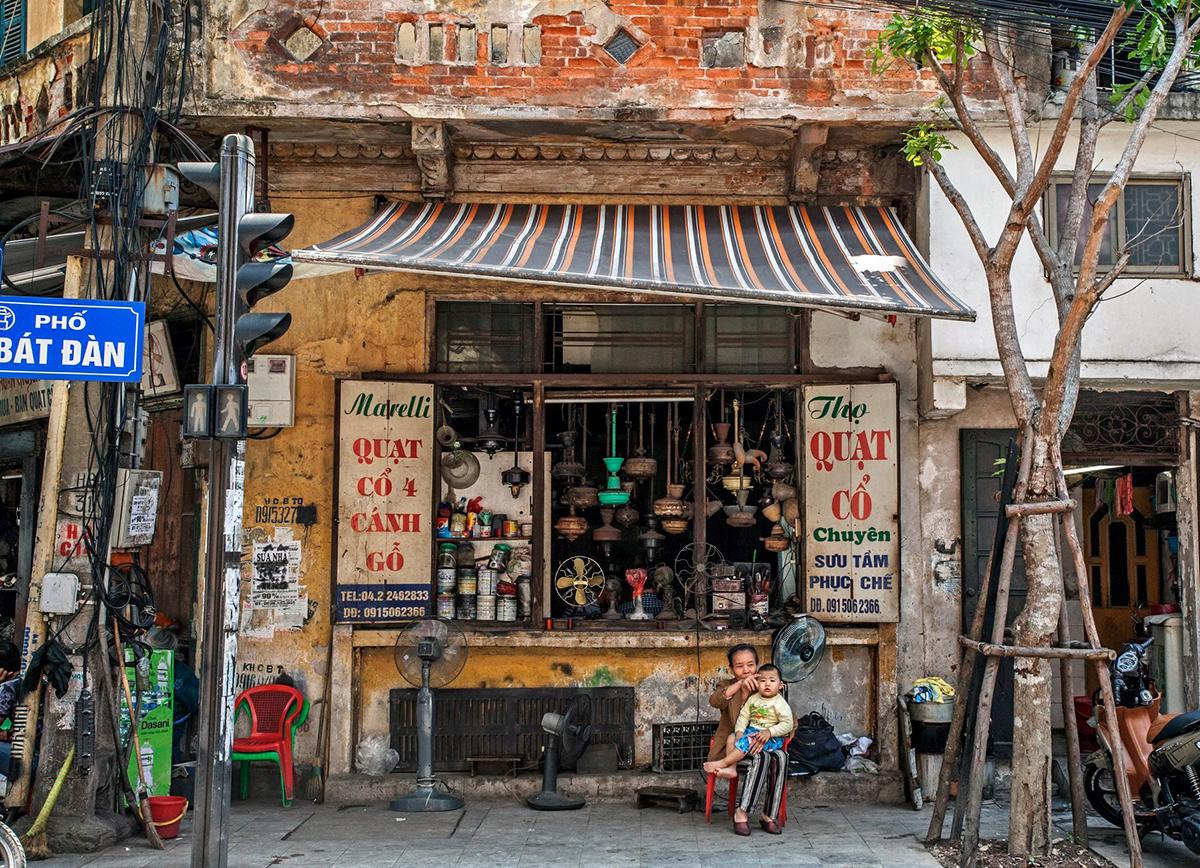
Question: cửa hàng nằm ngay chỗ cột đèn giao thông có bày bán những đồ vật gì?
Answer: quạt cổ